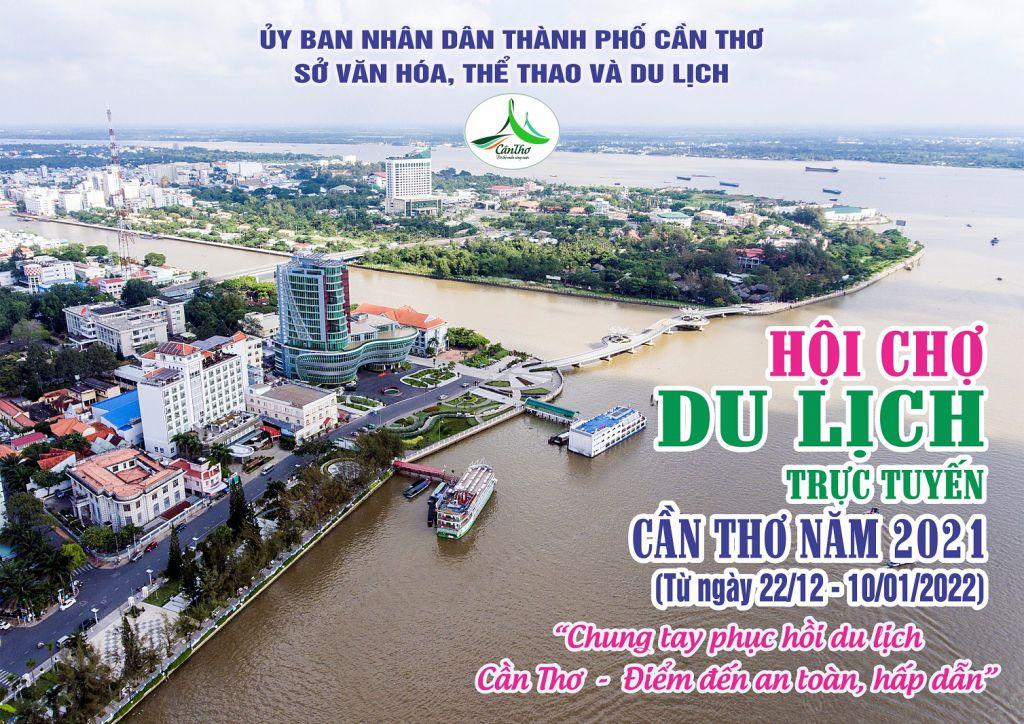
có một cây cầu nối liền hai nửa của khu đô thị